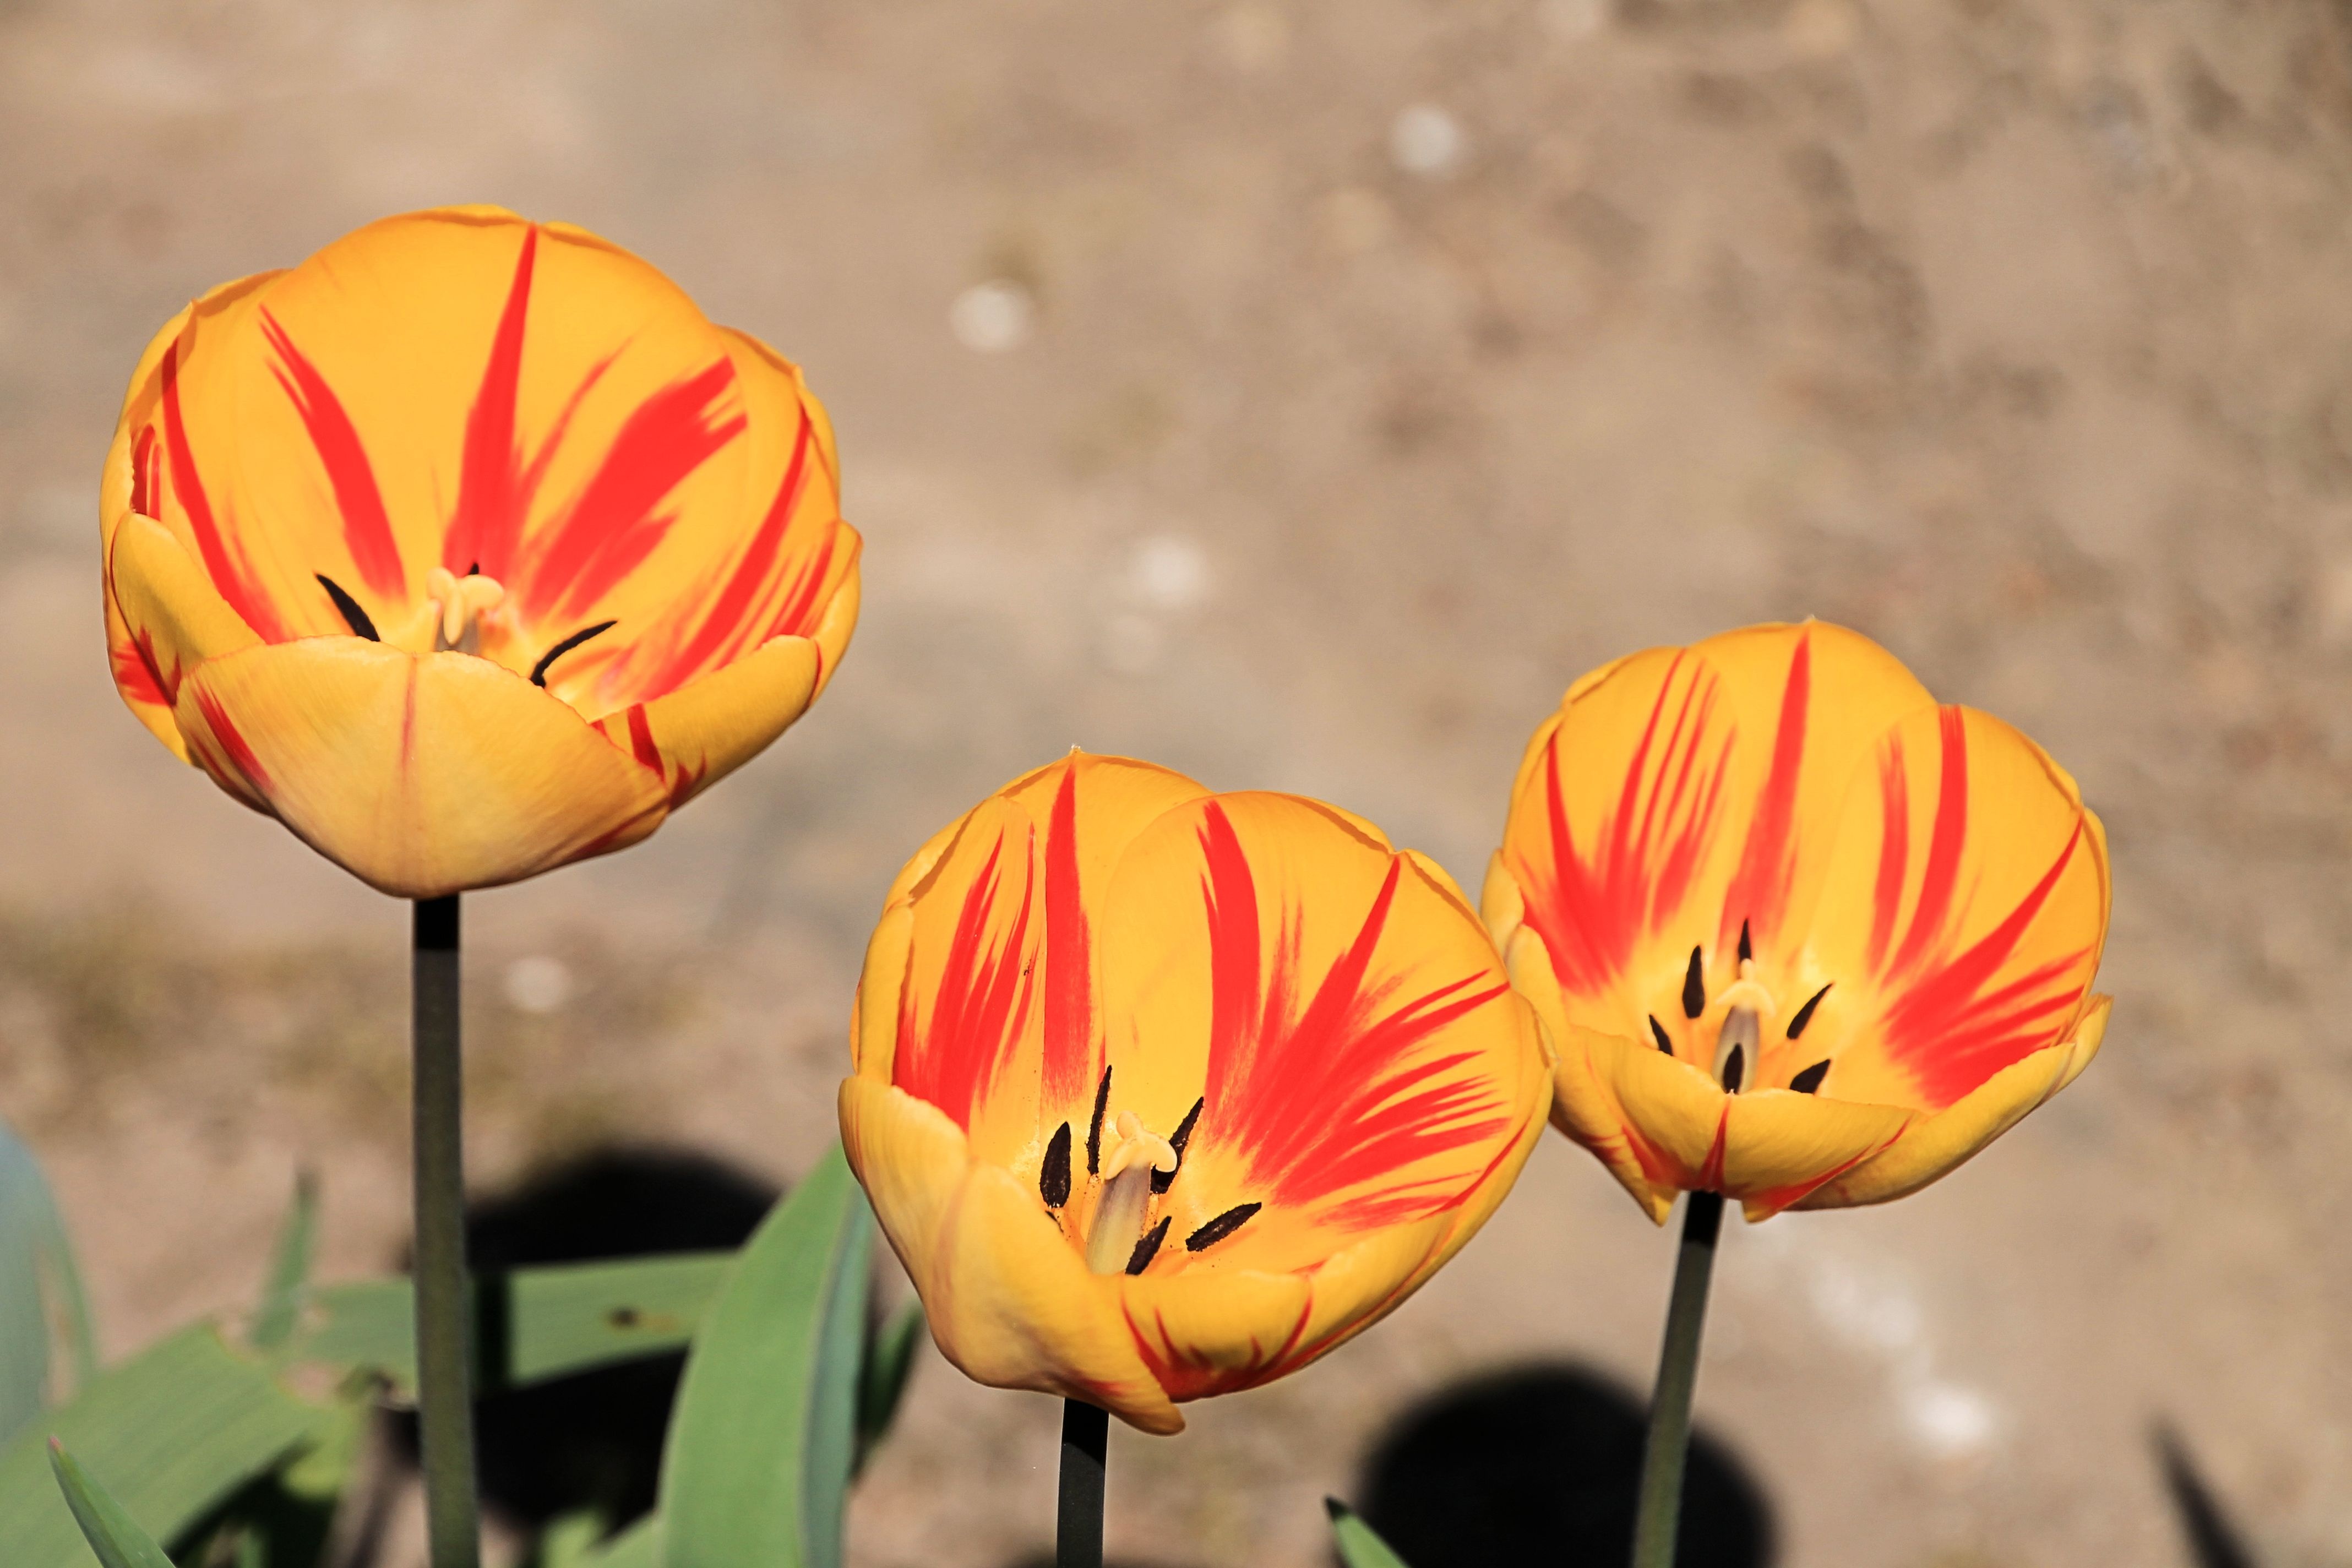
plant, flower, petal, tulip, spring, botany, yellow, garden, flora, close up, tulips, macro photography, flamed, flowering plant, land plant